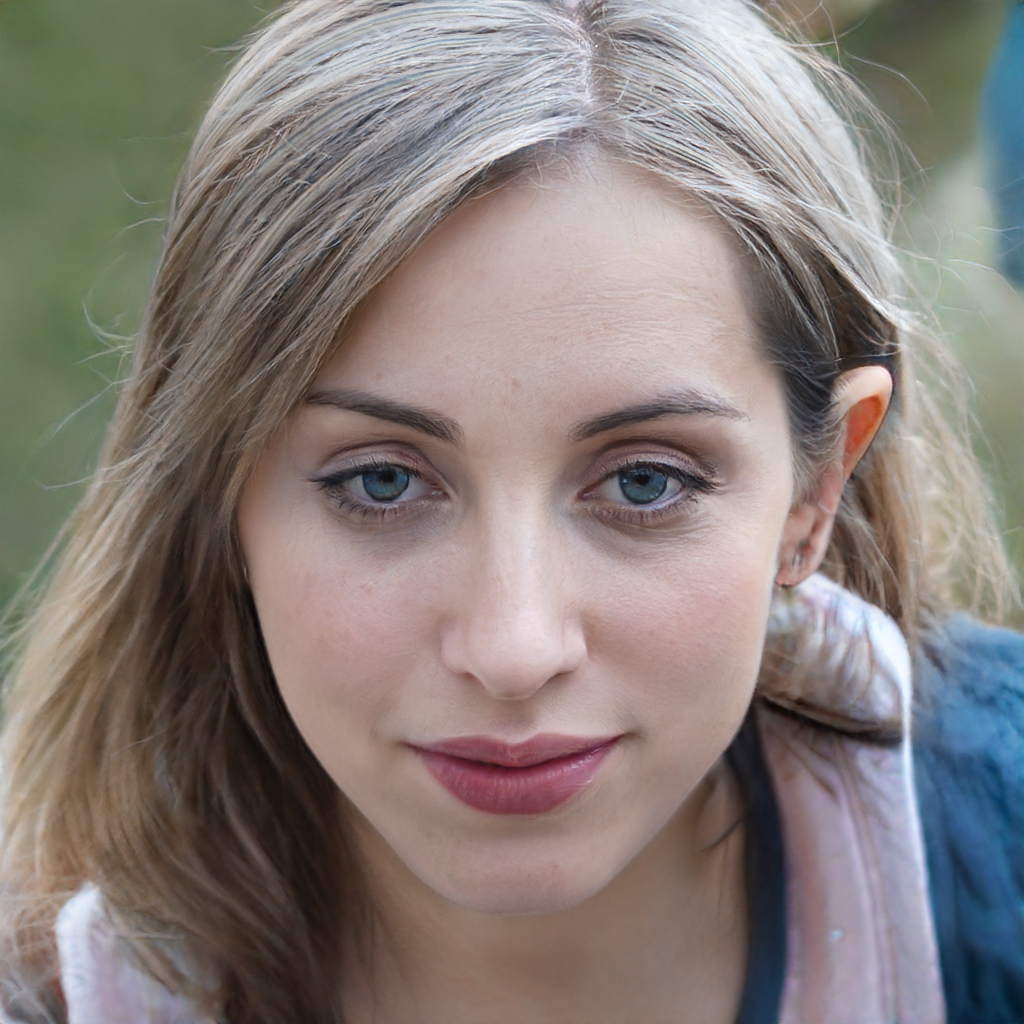
Gender: Female